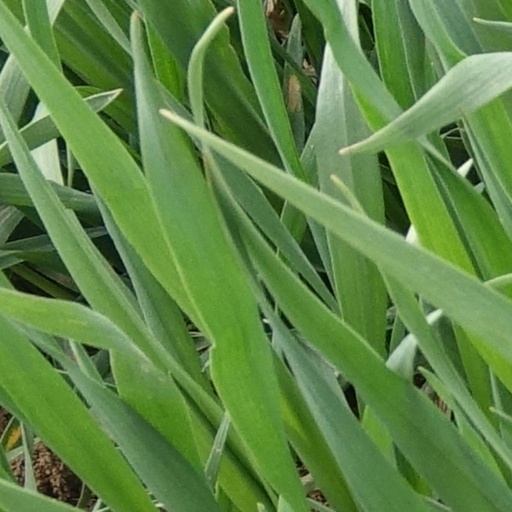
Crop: wheat